Killing of Rayshard Brooks

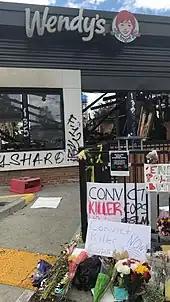
Memorial for Brooks at the place of his death

Demonstrators gathered at the site of the shooting beginning June 12, 2020. On June 13, individuals set fire to the Wendy's restaurant outside which Brooks was shot as well as several nearby cars, and broke a television camera. Natalie White, believed to be Brooks' girlfriend, was charged with first-degree arson in connection with the restaurant fire. Protests continued in the area around the Wendy's, there were problems with armed protesters closing adjacent streets with barriers, and on July 4 an 8-year-old girl, Secoriea Turner, was killed when the car she was riding in was shot at by demonstrators.